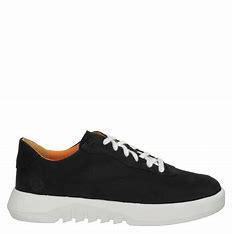
Brand: Timberland
Model: Supaway